Lore Gillis

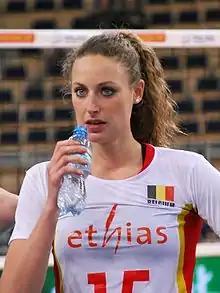

Lore Gillis (born 29 November 1988) is a Belgian female former volleyball player, playing as an outside hitter. She was part of the Belgium women's national volleyball team.